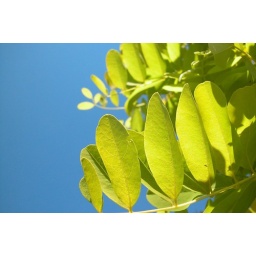
My favorite tree is this locust in my backyard. The yellowish greenleaves are brilliant against a summer's blue sky.